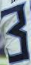
Number: 3